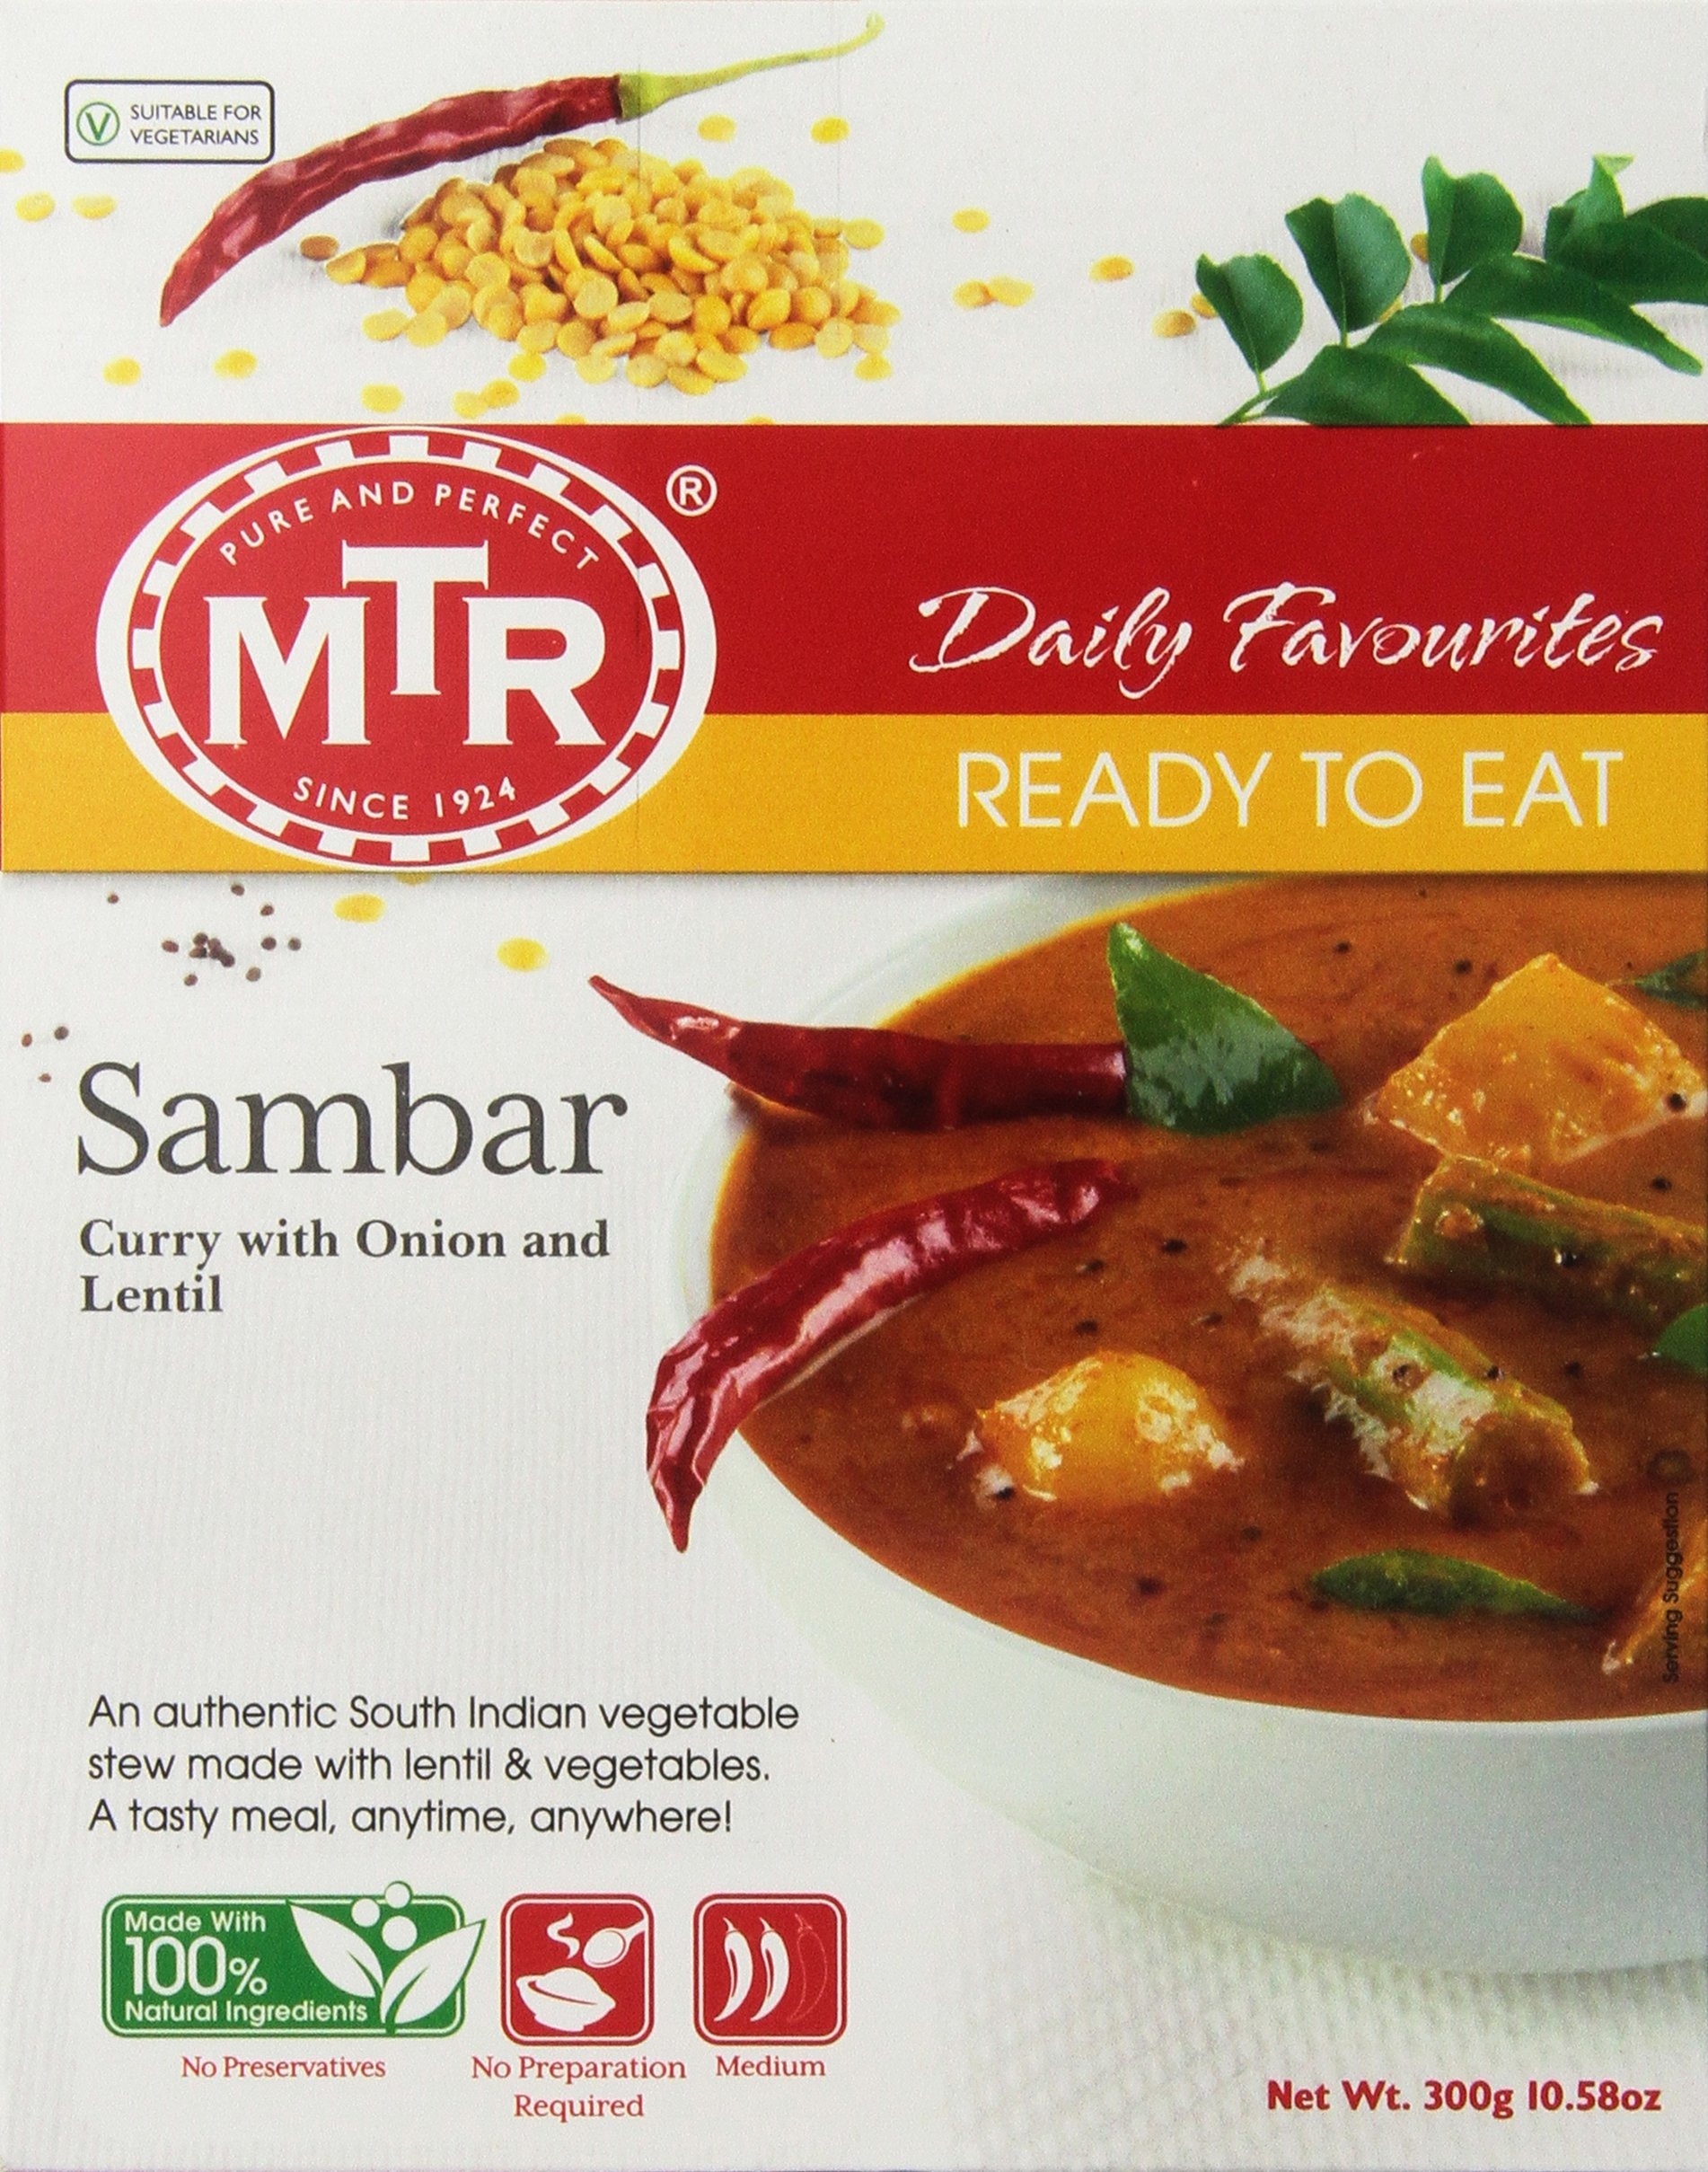
Item Name: MTR Sambar, 10.58 Ounce Boxes (Pack of 10)
Bullet Point 1: Pack of ten, 10.5-ounce (total of 105-ounce)
Bullet Point 2: Ready to eat
Bullet Point 3: Vegetarian; non spicy
Bullet Point 4: Trans fat free
Bullet Point 5: Cholesterol free
Value: 105.8
Unit: Ounce

Price: 10.25